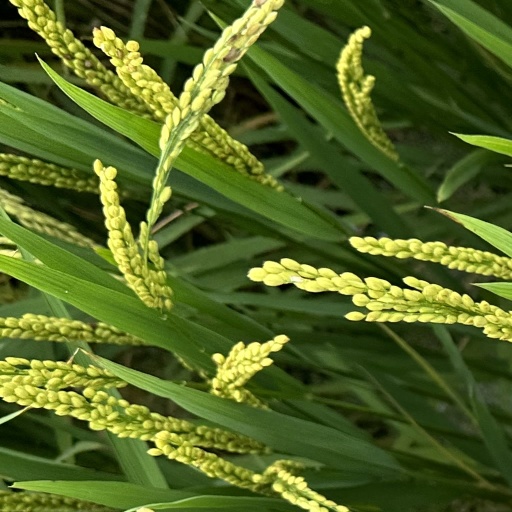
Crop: rice